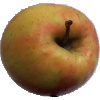
Label: apple_pink_lady